Hillier Nurseries

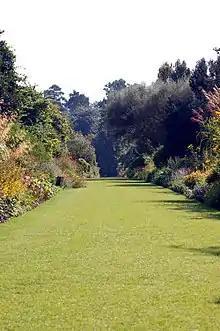
The border created by Sir Harold Hillier in 1964 to celebrate the centenary of the founding of the business.

Hillier Nurseries is a horticultural business which was founded by Edwin Hillier in 1864 as a florist and plant nursery. It expanded as a family business, especially when managed by grandson Harold Hillier, and is now the largest nursery of shrubs and trees in the UK.